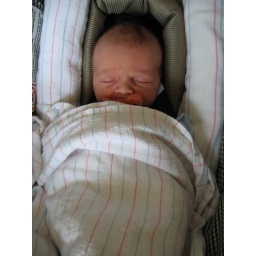
Snug in the car seat